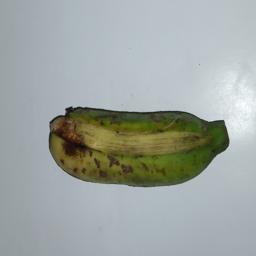
Banana variety: Champa Kola